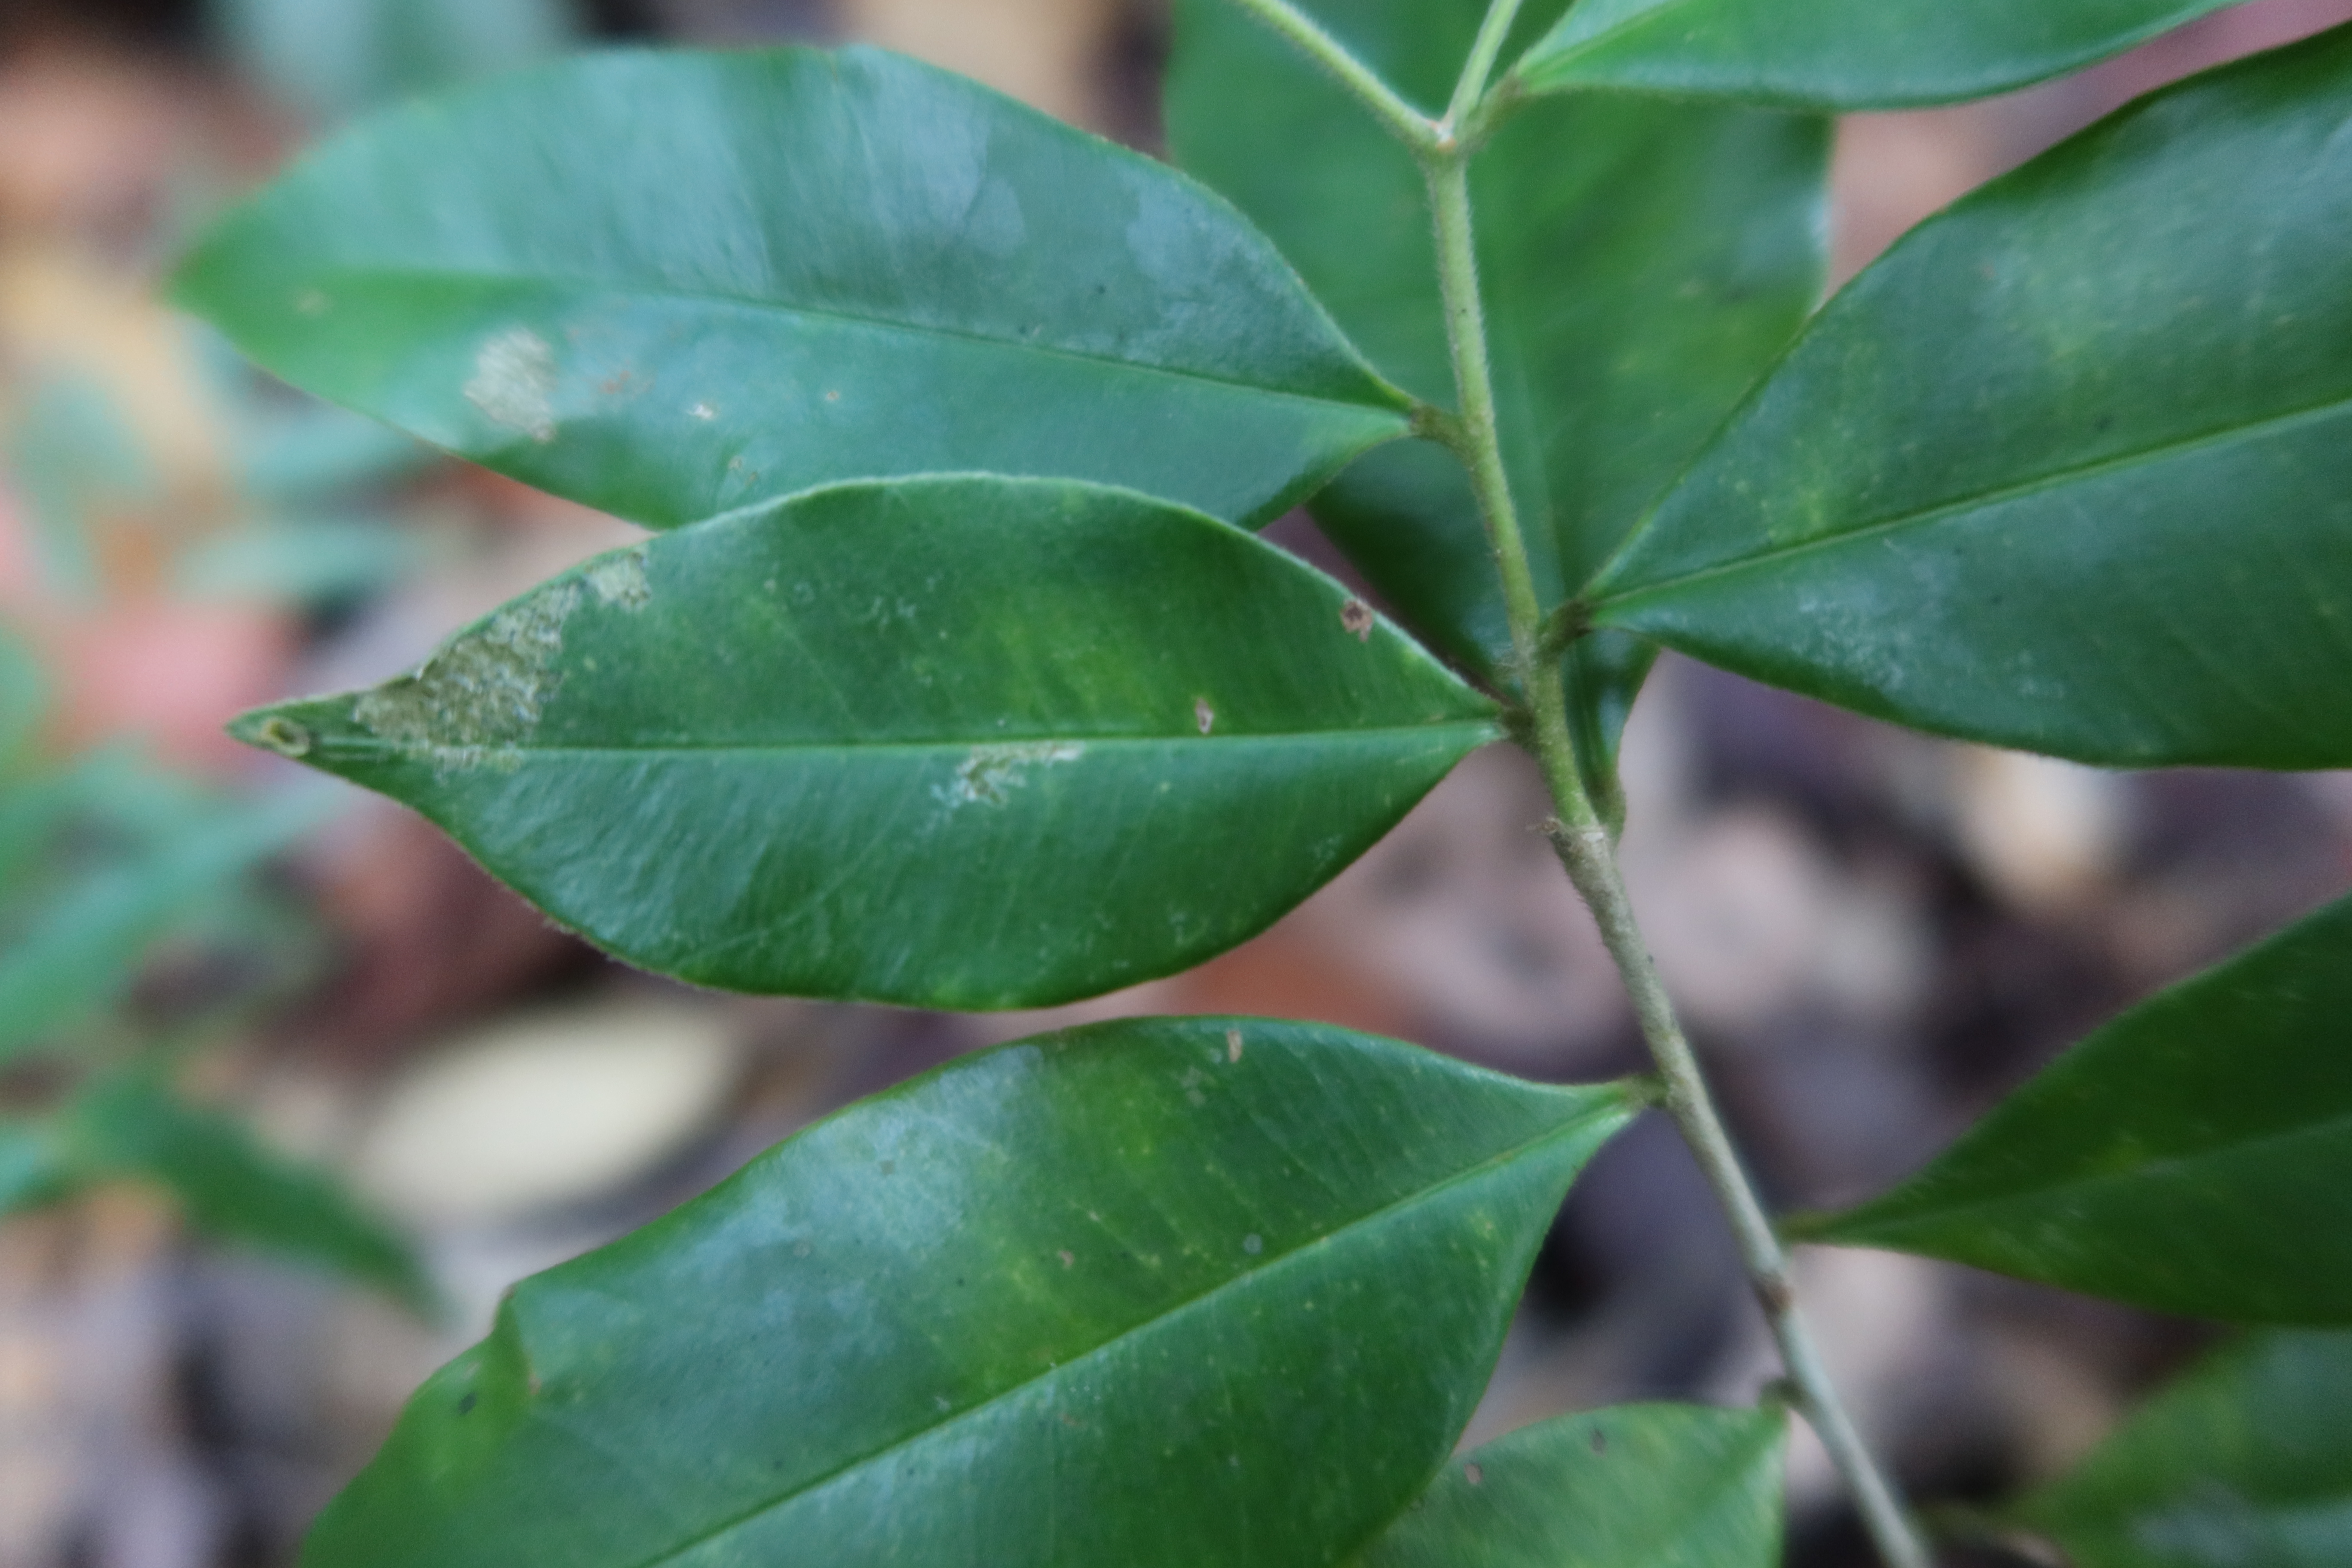
Label: Mealy bugs